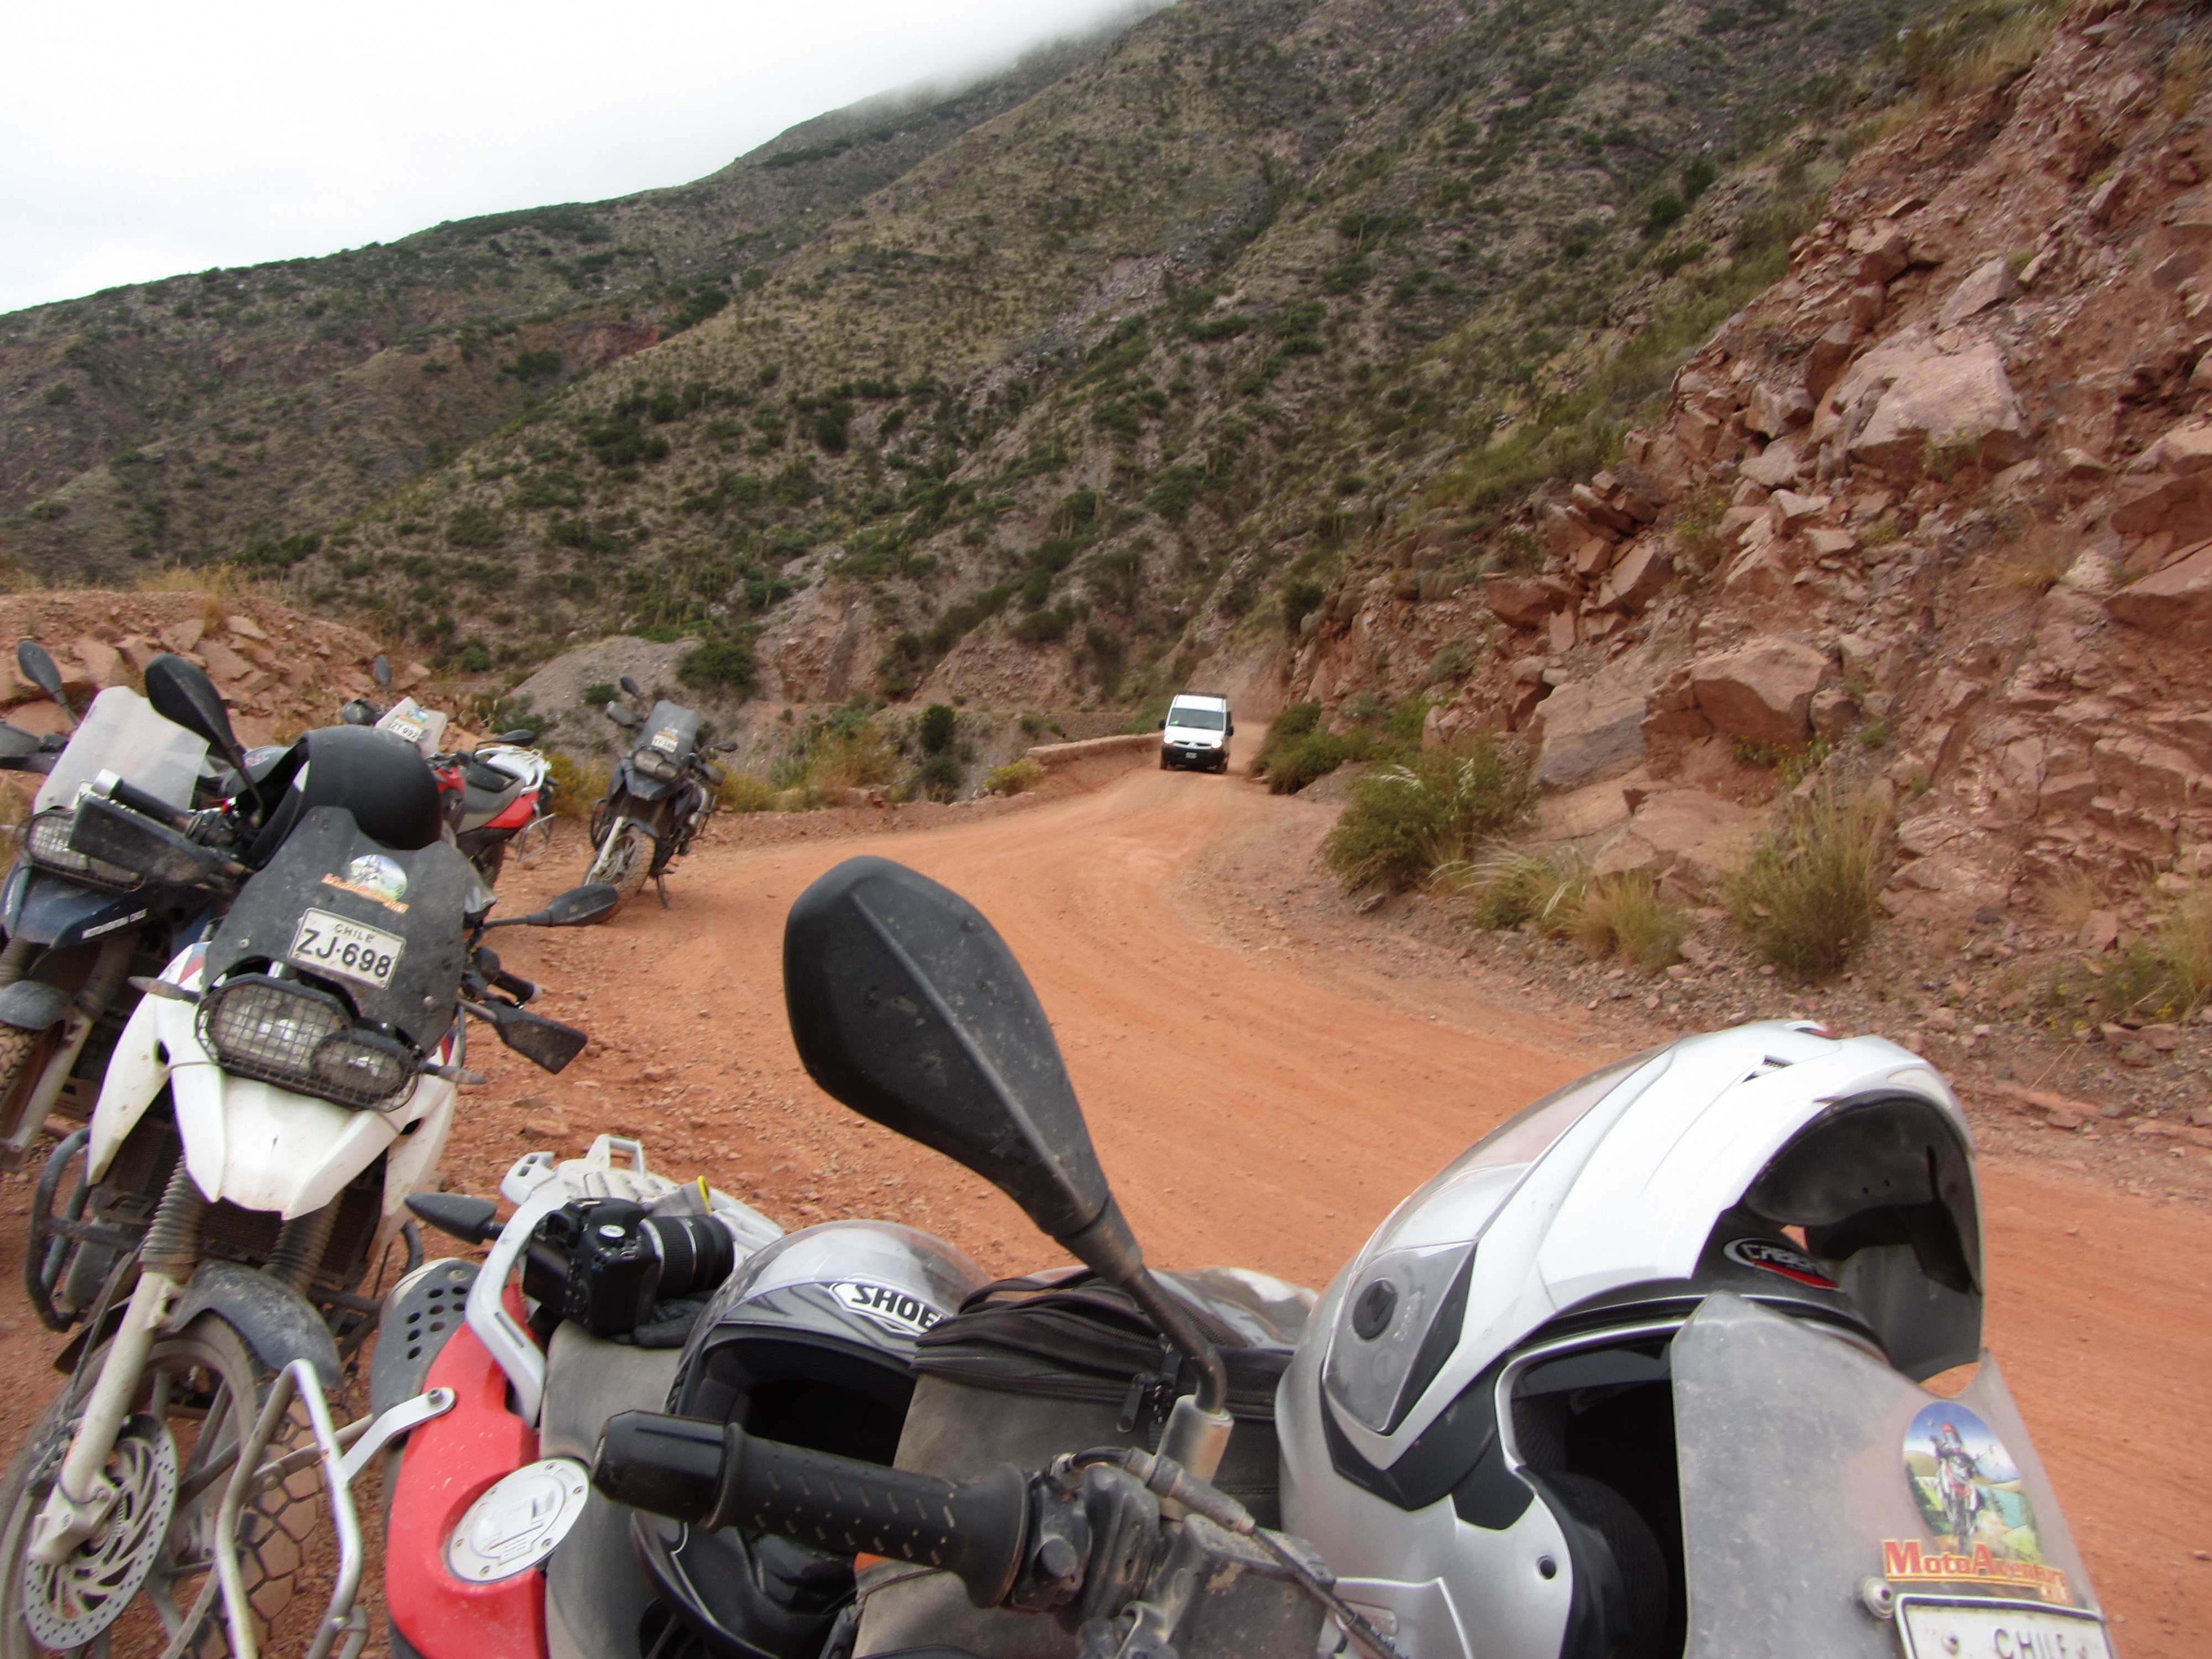
landscape, trail, adventure, travel, vehicle, motorcycle, holiday, extreme sport, chile, peru, mountain bike, racing, argentina, south america, motorsport, highlands, freeride, enduro, atacama, bolivia, altiplano, motorcycling, motorcycle tour, motorcycle tours, automobile make, off roading, adventure worlds, motoaventura, offroad motorcycle, peruvian highland